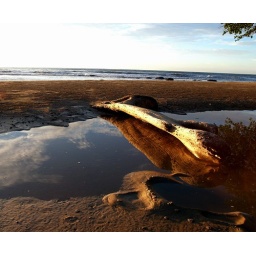
rotting tree in water puddle